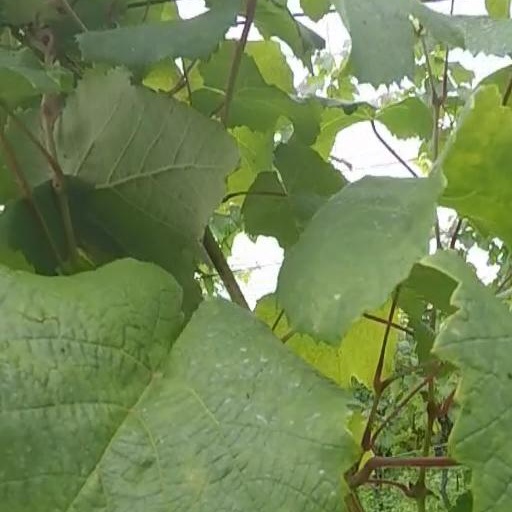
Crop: grape